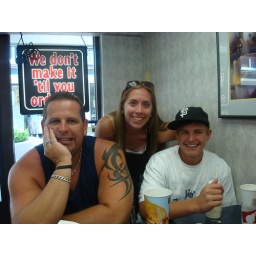
At Jack in the Box eating lunch after snorkeling. It was our last day before going home too.